Sardinian language

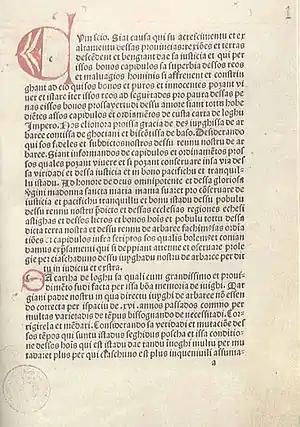
The first page of a copy of the Arborean Carta de Logu (University Public Library of Cagliari)

Sardinian was the first Romance language of all to gain official status, being used by the four Judicates, former Byzantine districts that became independent political entities after the Arab expansion in the Mediterranean had cut off any ties left between the island and Byzantium. The exceptionality of the Sardinian situation, which in this sense constitutes a unique case throughout the Latin-speaking Europe, consists in the fact that any official text was written solely in Sardinian from the very beginning and completely excluded Latin, unlike what was happening – and would continue to happen – in France, Italy and Iberia at the same time; Latin, although co-official, was in fact used only in documents concerning external relations in which the Sardinian kings engaged. Awareness of the dignity of Sardinian for official purposes was such that, in the words of Livio Petrucci, a Neo-Latin language had come to be used "at a time when nothing similar can be observed in the Italian peninsula" not only "in the legal field" but also "in any other field of writing".